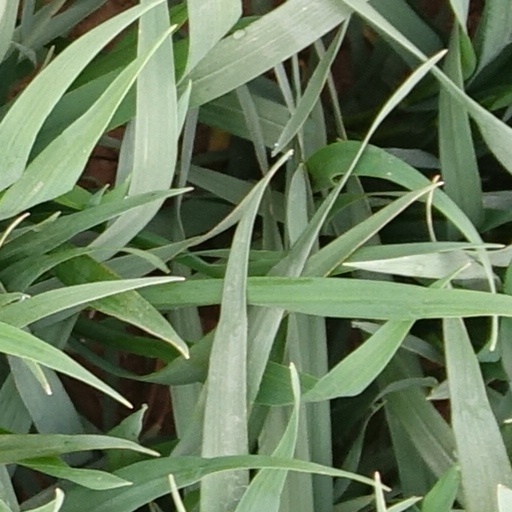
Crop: wheat